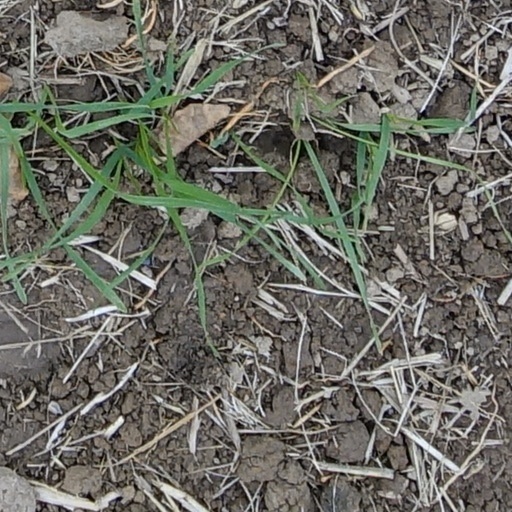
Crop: wheat